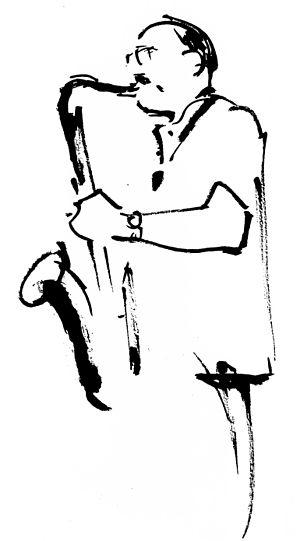
Guy Lafitte, croquis au festival Jazz in Marciac, 1991
Guy Lafitte, né le 12 janvier 1927 à Saint-Gaudens et mort le 11 juillet 1998 à Tournan, est un saxophoniste ténor de jazz français.